Brass quintet

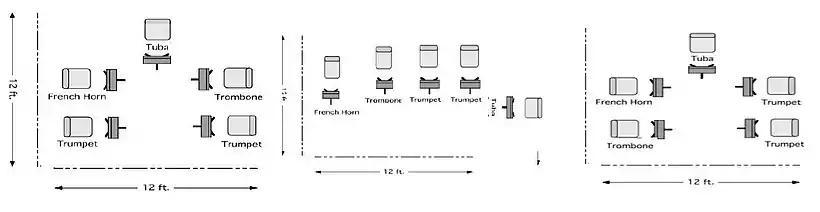
The first and third setup are the most common among many brass quintets while the Empire Brass primarily uses the second setup.

The brass quintet in its modern form first appeared in New York City after World War II. In 1954, Robert Nagel and Harvey Phillips reorganized the earlier New York Brass Ensemble into the New York Brass Quintet, which is the earliest consistently performing brass quintet in its most common form: 2 trumpets, 1 horn, 1 trombone, and 1 tuba. The largest distinction between this ensemble and the more popular brass quartets of the time was the inclusion of the tuba. The NYBQ relied heavily in its early years on Robert King transcriptions of music from the Renaissance and Baroque, along with a limited repertoire of previously written music, such as "Music for Brass Instruments" (1944) by Ingolf Dahl and "Sonatine" (1951) by Eugène Bozza. The New York Brass Quintet's educational focus increased the ensemble's profile, allowing the ensemble to commission new works for brass quintet by prominent composers such as Malcolm Arnold and Gunther Schuller (1961). The quintet disbanded in 1985. Another New York-based brass quintet is the American Brass Quintet, founded in 1960 and still in existence today. The ensemble distinguished itself from the New York Brass Quintet by substituting the tuba for a bass trombone, allowing the quintet to perform early music with a tone that is more historically accurate. The Annapolis Brass Quintet was the first brass quintet in the United States to have its members perform with the group full-time. The quintet frequently performed throughout North America, Europe, and Asia from its founding in 1971 until the ensemble disbanded in 1993.